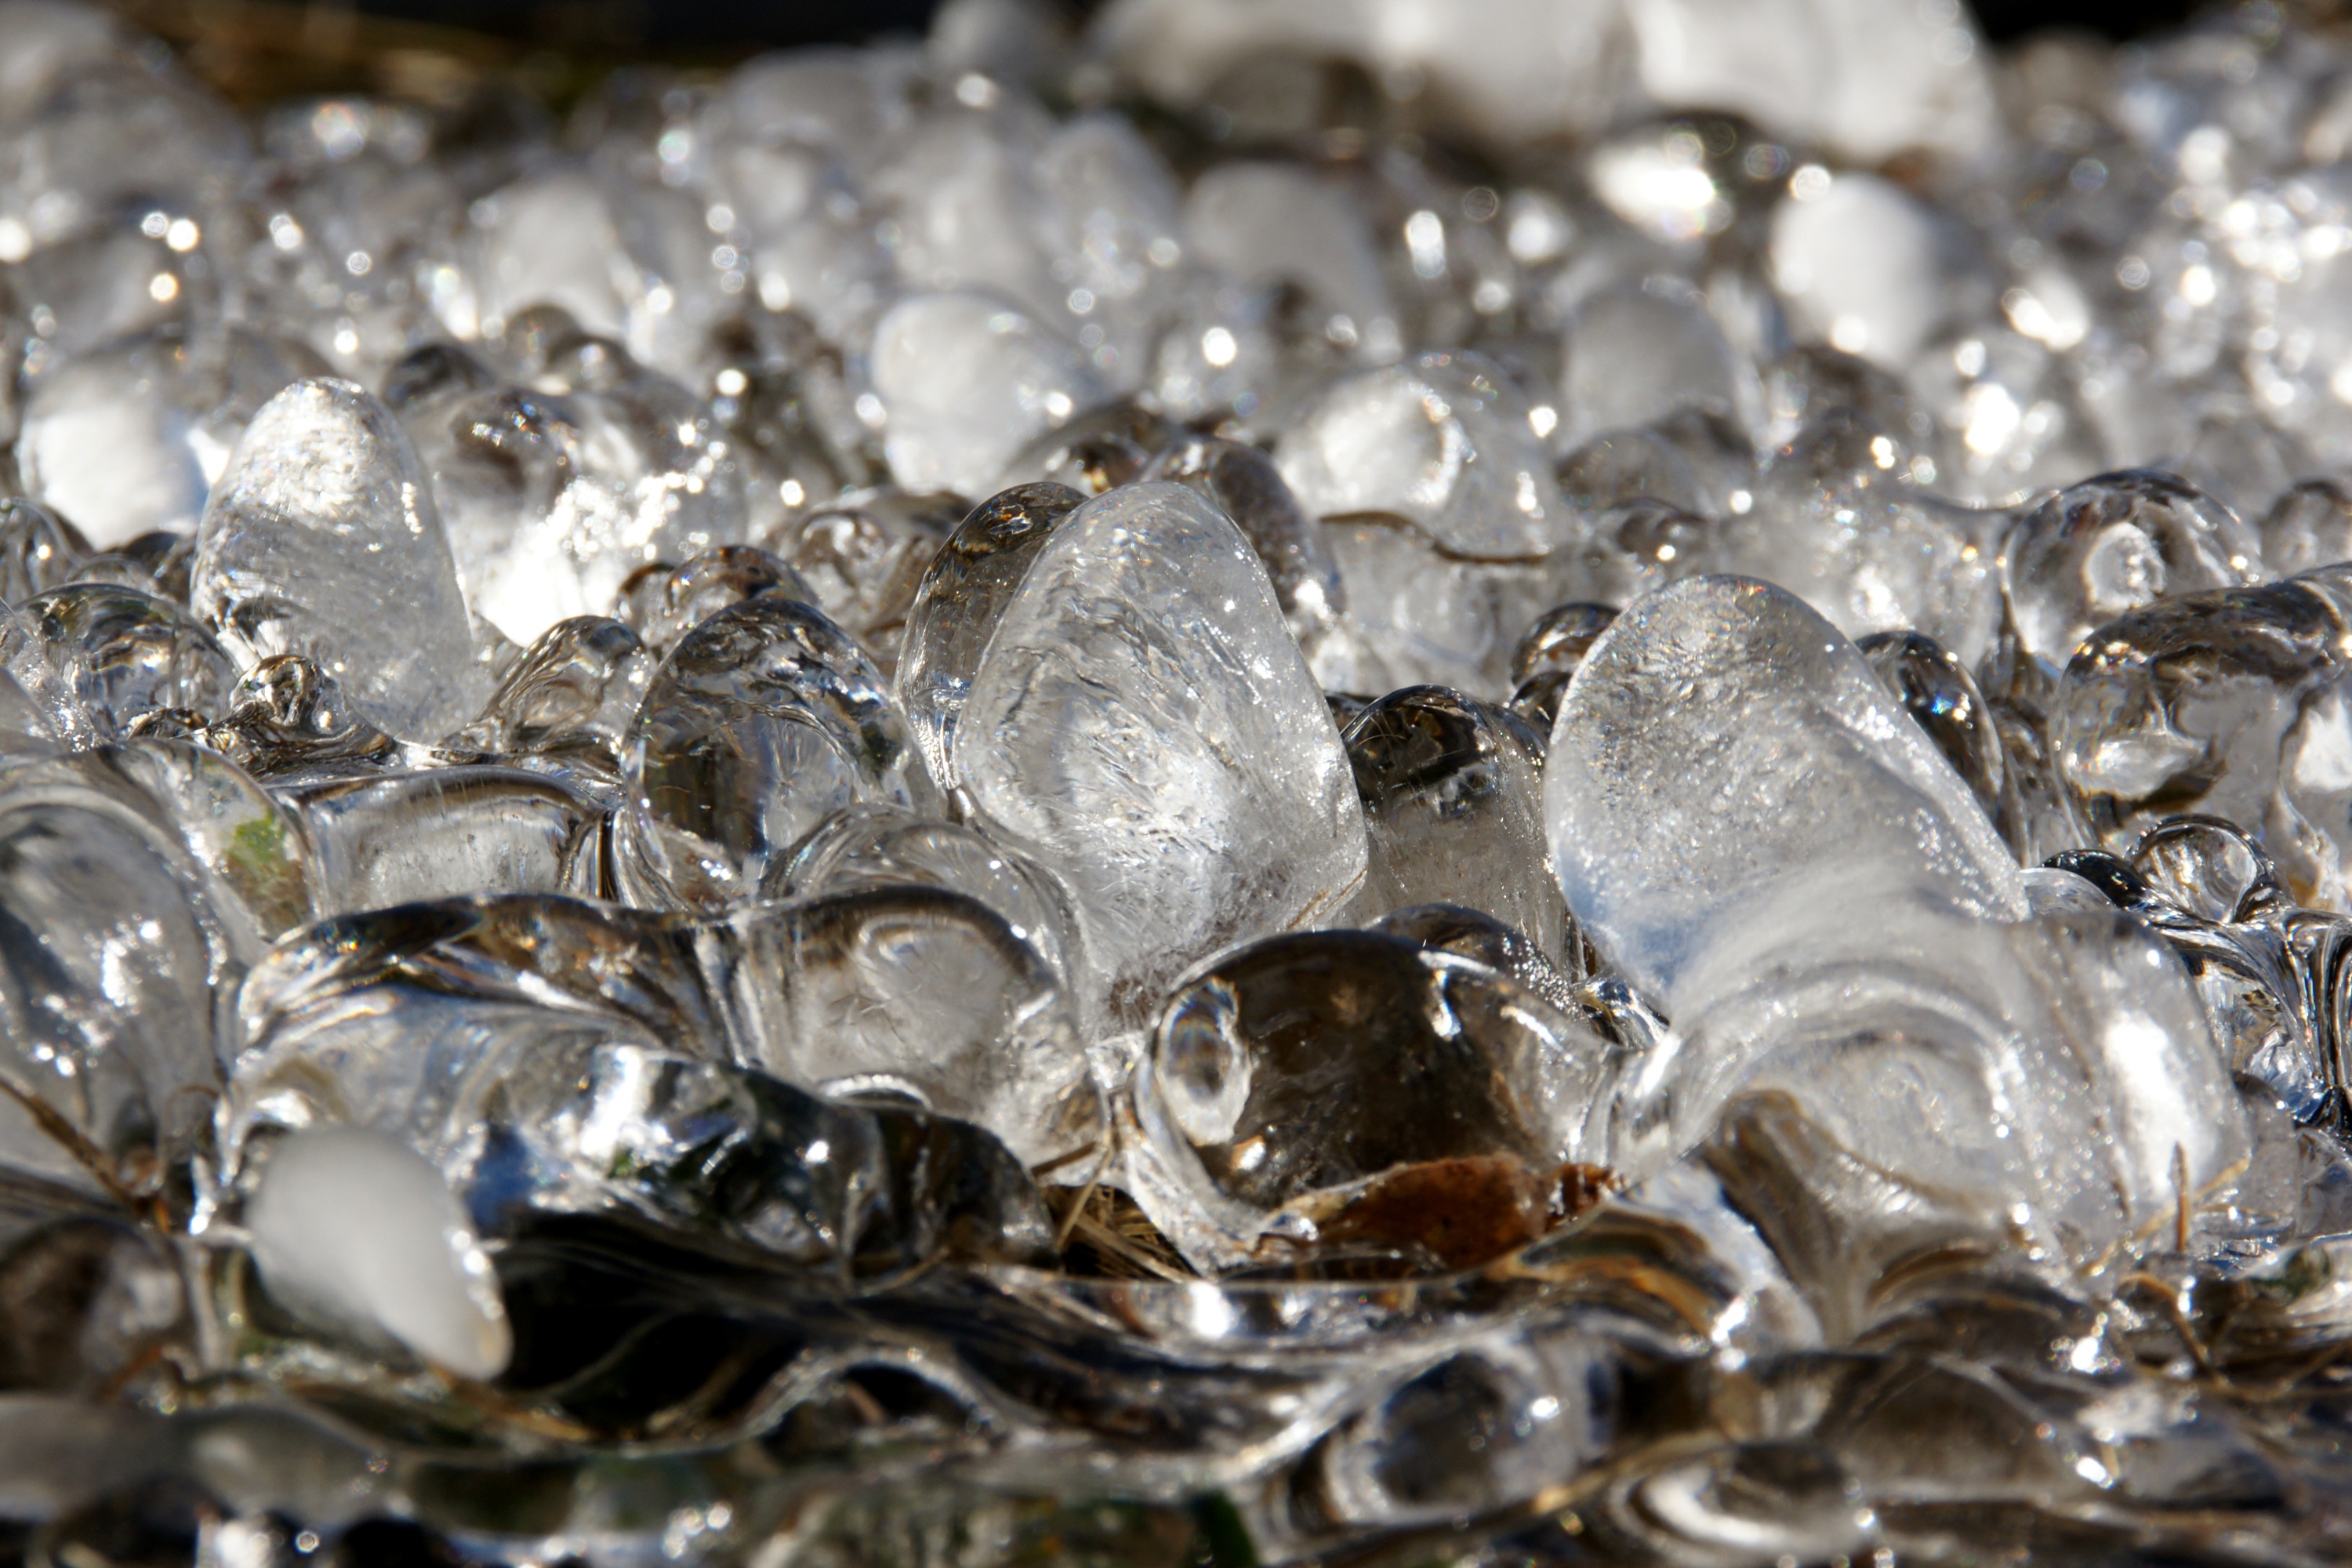
nature, branch, cold, winter, frost, ice, metal, snowy, freeze, season, close up, jewellery, silver, crystal, december, freezing, macro photography